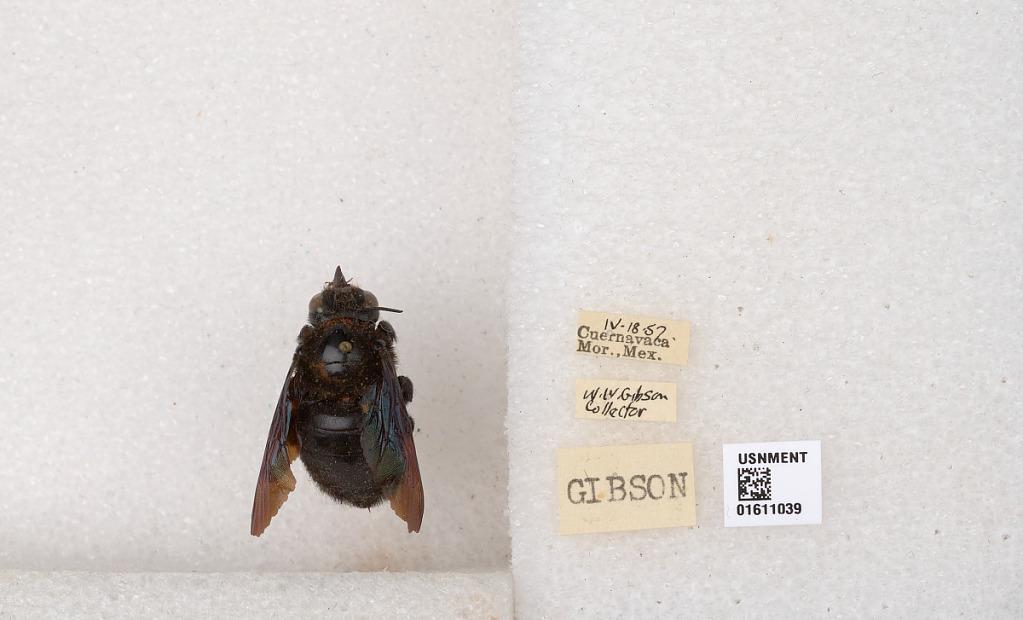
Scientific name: Xylocopa
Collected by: P. Hurd
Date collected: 1957-4-18
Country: Mexico
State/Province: Morelos
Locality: Cuernavaca